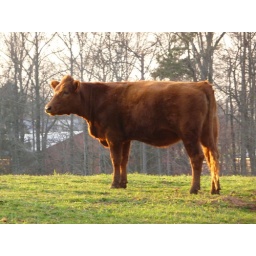
cows in the back field